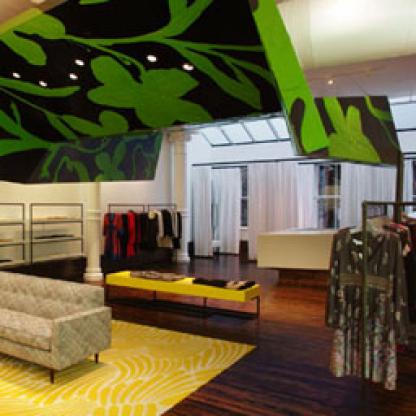
Scene: Indoor